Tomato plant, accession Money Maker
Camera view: horizontal (90 deg, fisheye); turntable rotation: 330 degrees
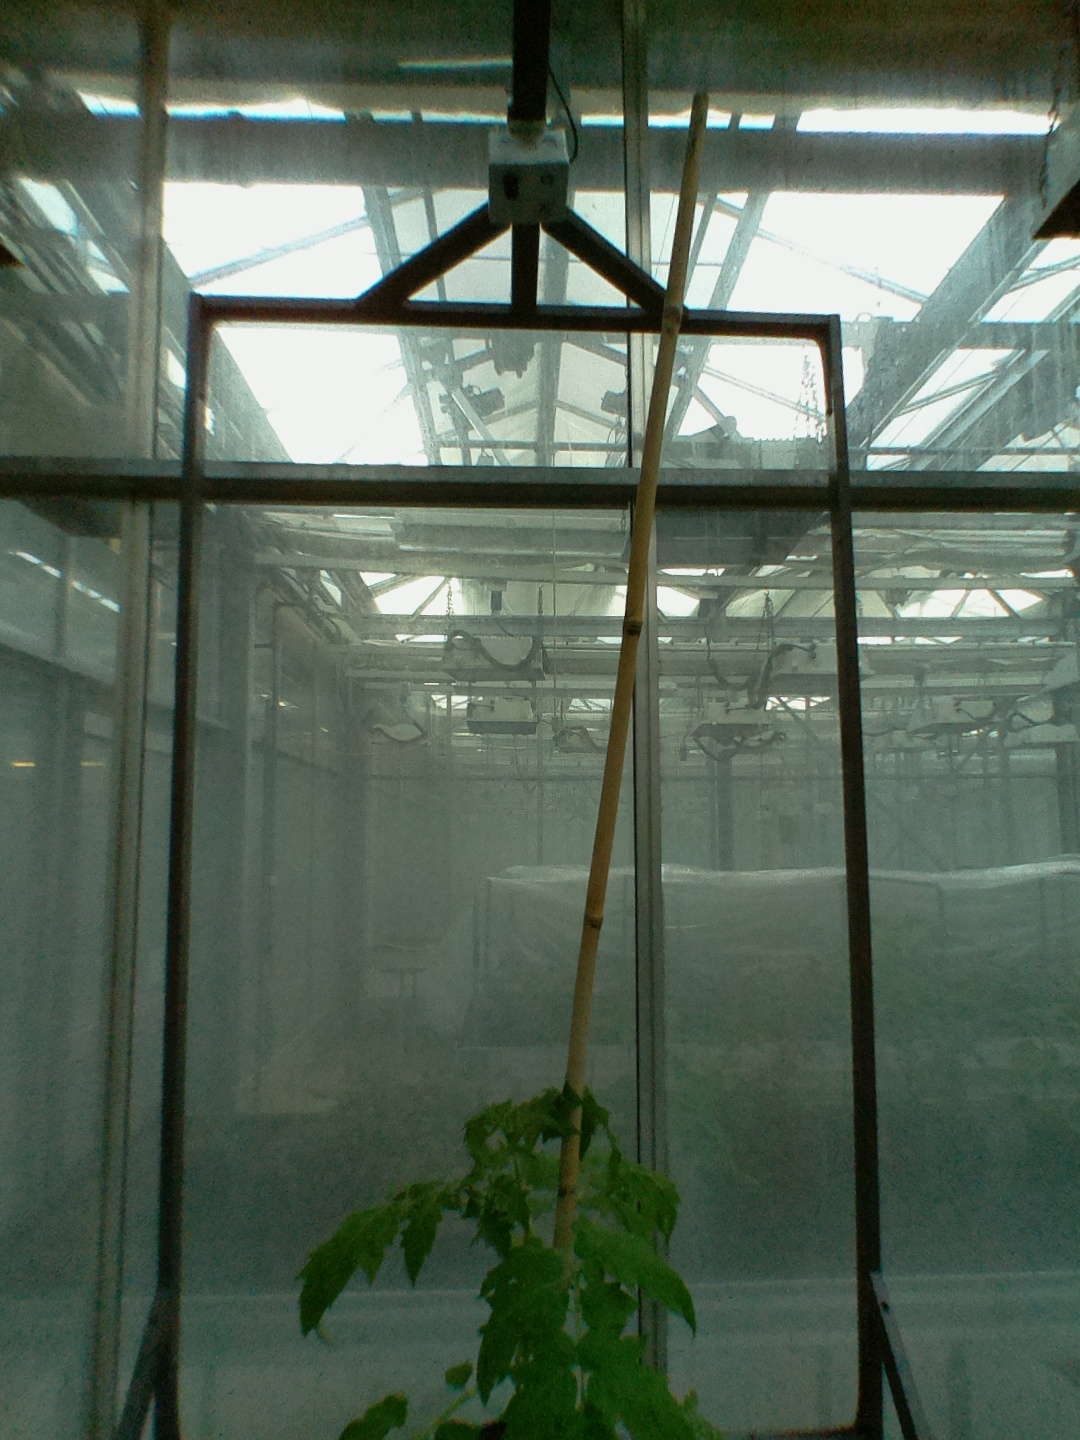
BBCH growth stage 13: 6 of true leaves visible